Roman Catholic Archdiocese of Belo Horizonte

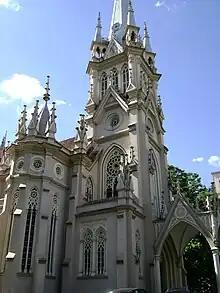
Eucharistic Sanctuary of Our Lady of the Good Voyage, former cathedral church of the Archdiocese.

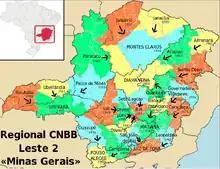
Regional CNBB Leste 2.

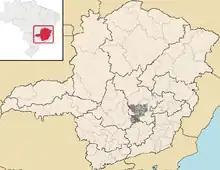
Map of the Roman Catholic Archdiocese of Belo Horizonte.

The Roman Catholic Archdiocese of Belo Horizonte is a Latin Church ecclesiastical territory, or archdiocese, of the Catholic Church located in the state of Minas Gerais, Brazil's second-most populous state.